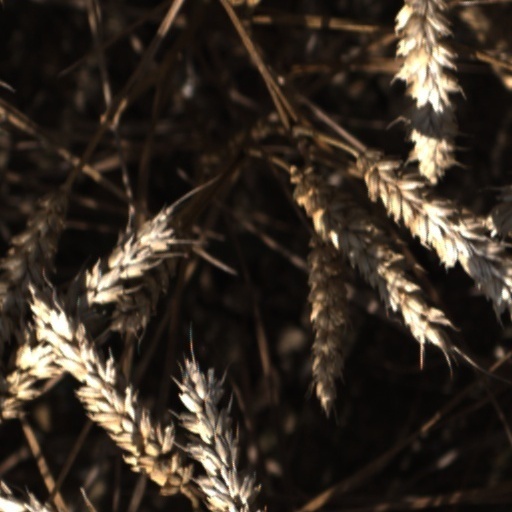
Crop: wheat